Platycryptus undatus

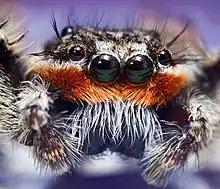
Adult male

"Platycryptus undatus" can be found in North and Central America. The distribution of this species ranges from the Eastern States and adjacent Canada, to Texas and Wisconsin. This species is also found in northern Mexico.